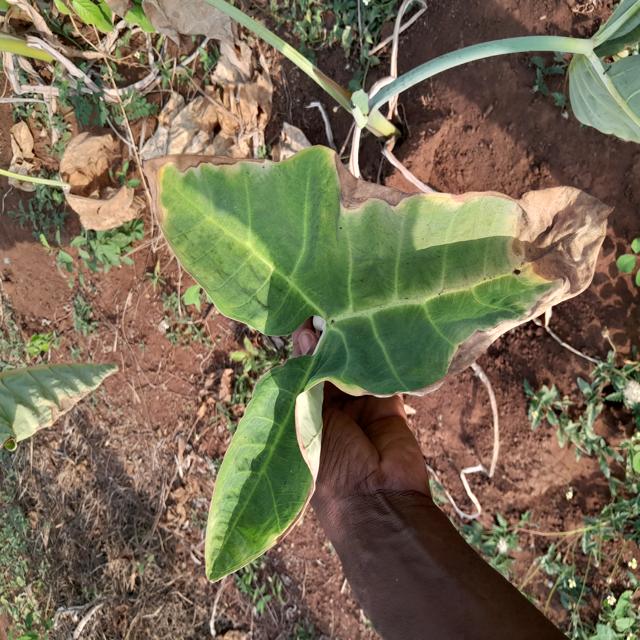
Label: Mid_Blight